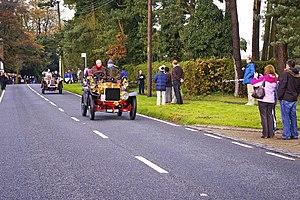
En Angleterre, la course de voitures anciennes Londres-Brighton est la plus ancienne compétition automobile historique rétro, d'automobile de collection pionnières d'avant 1905 à ce jour. Fondée le 14 novembre 1896 et longue de 87 km entre Londres et Brighton, elle est organisée annuellement par le Royal Automobile Club.